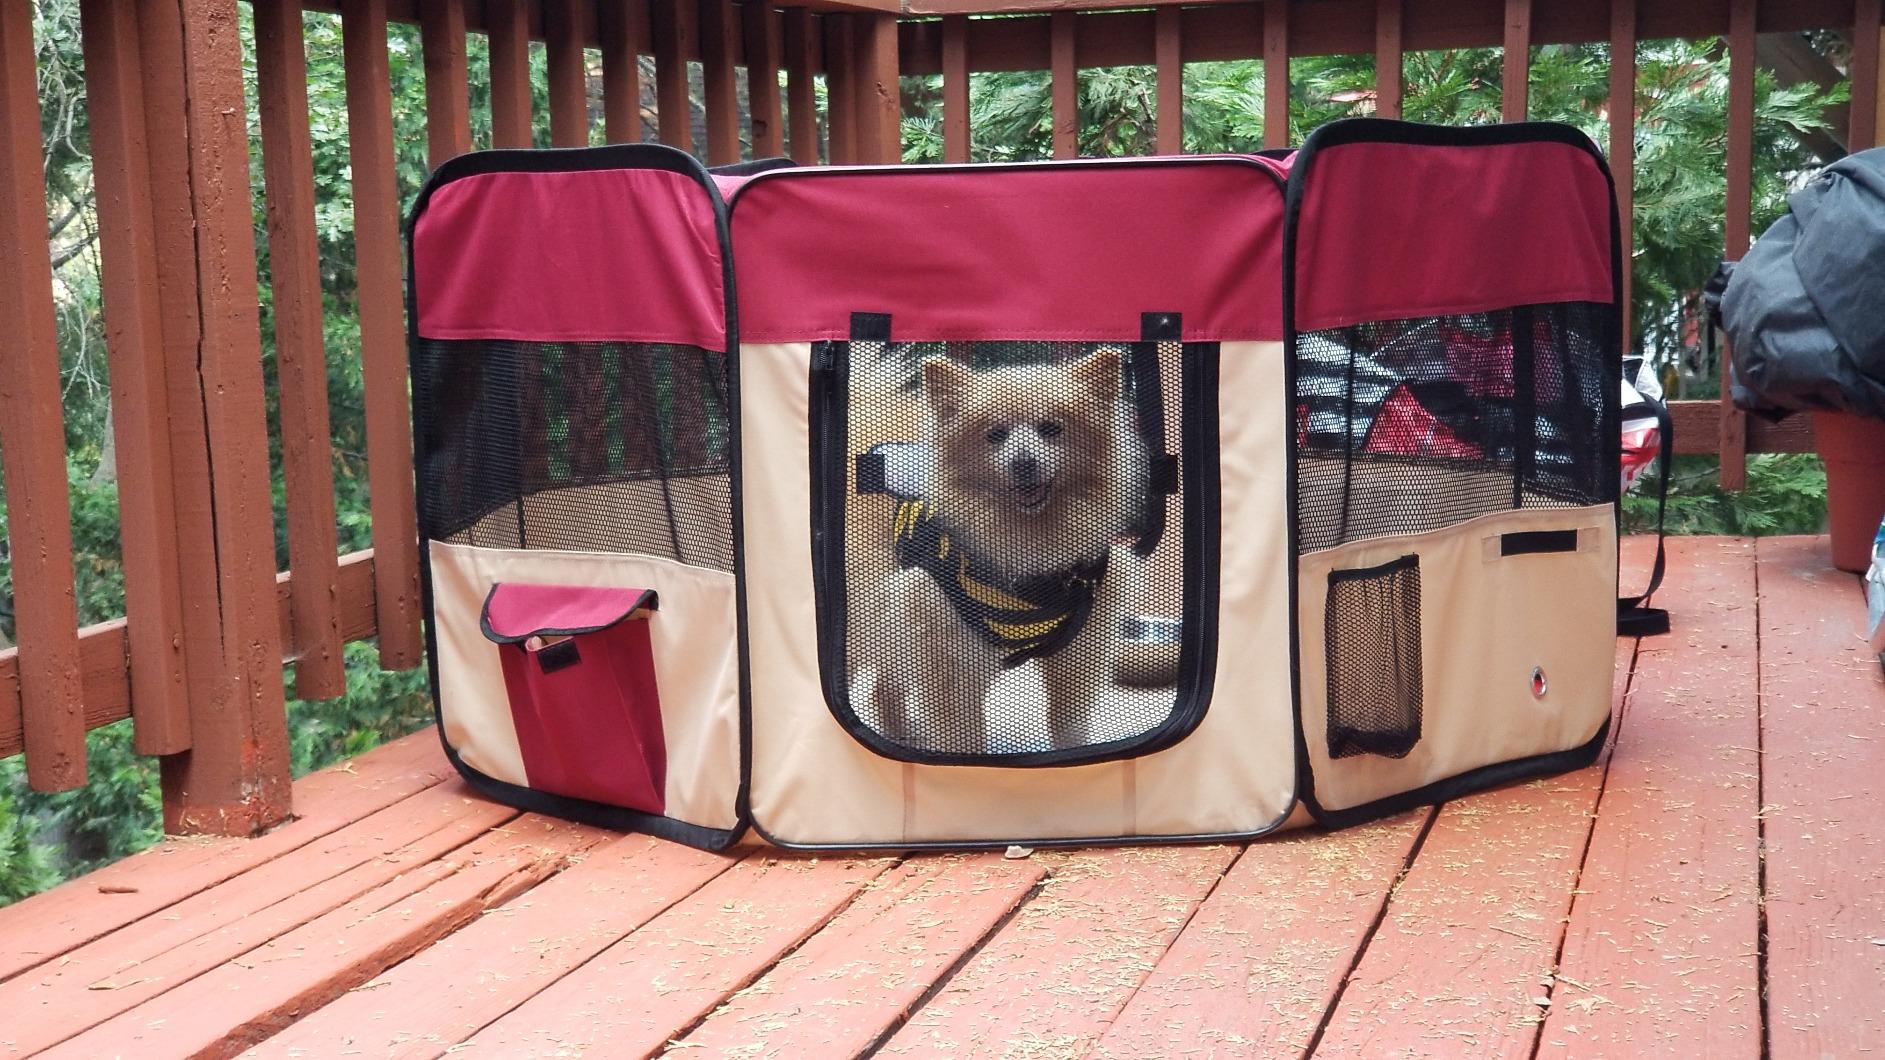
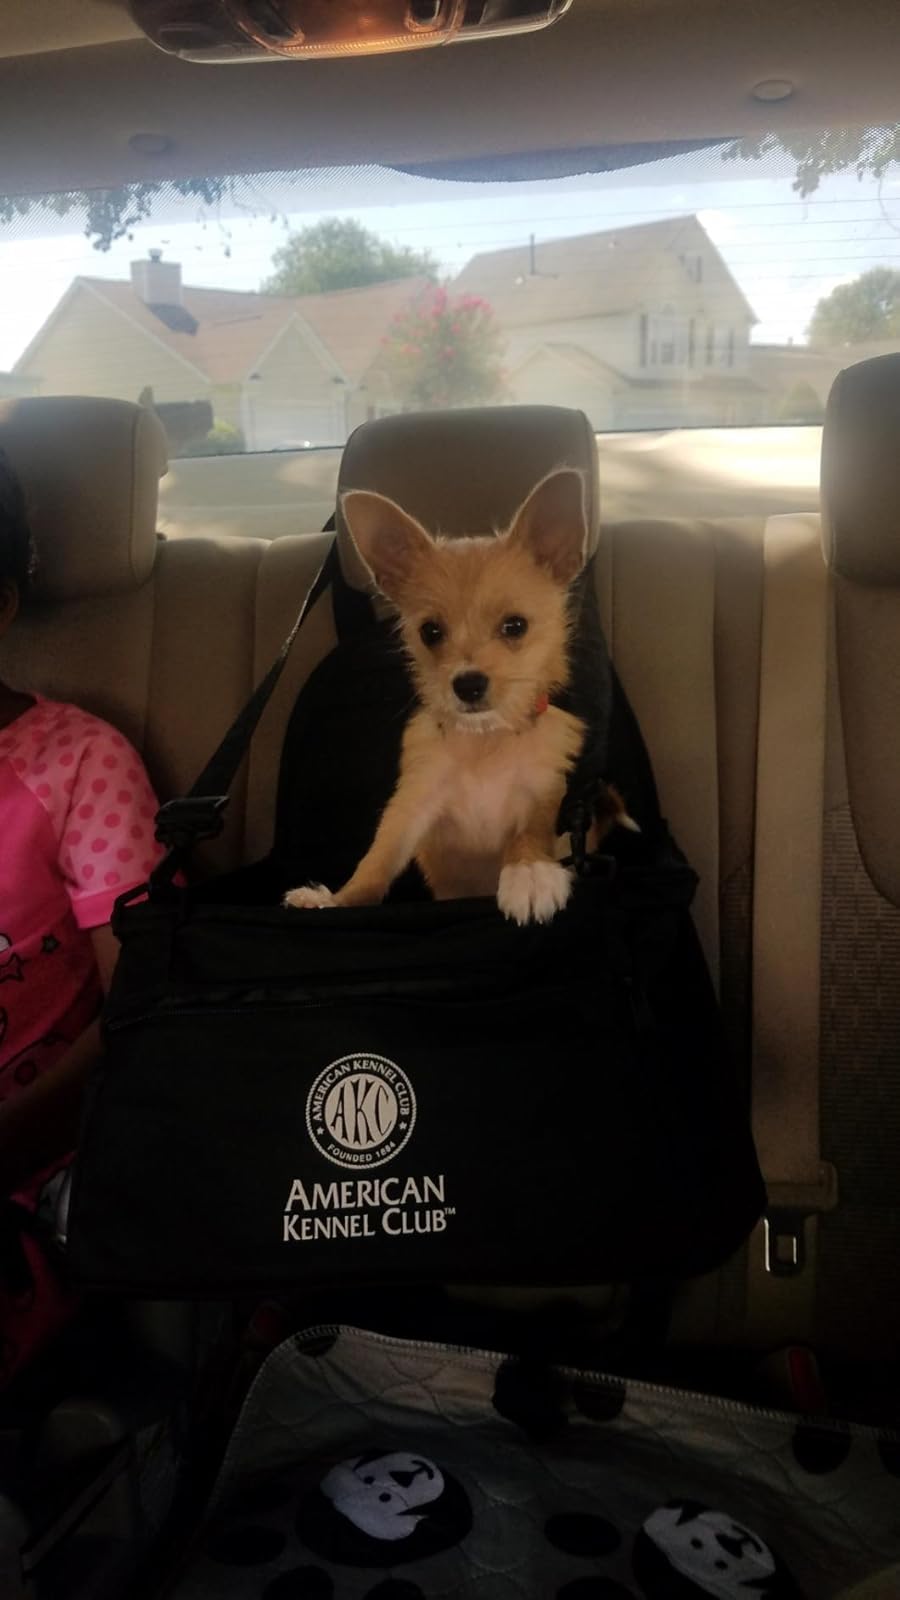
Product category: items_kennel
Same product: no